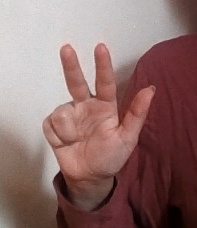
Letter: al